Beardyman

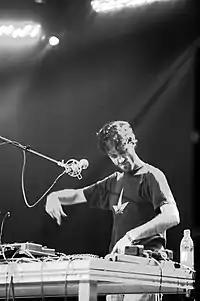
Beardyman performing on his Kaoss Pads, July 2011

His interest in exploring new musical technology is also evident in the innovative "Battlejam" club nights he hosts with 2007 DMC champion turntablist JFB. Here the live looping technology is augmented with live sampling of the audience to make the hook of instantly composed tracks and even live video sampling and scratching.